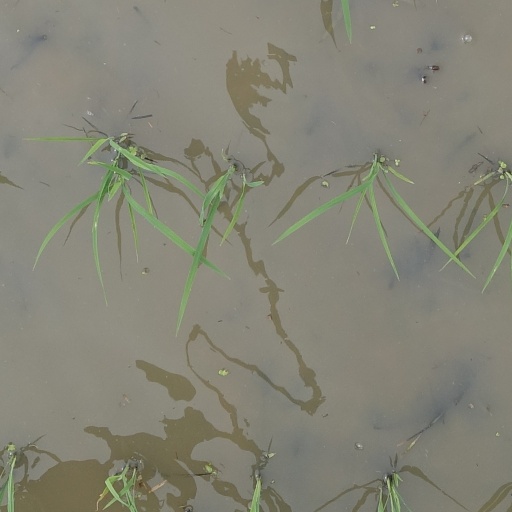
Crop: rice